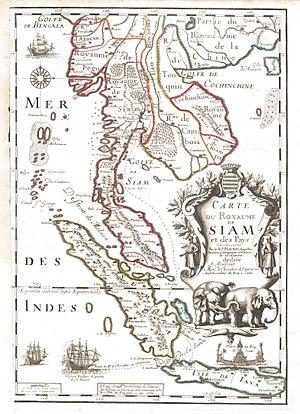
Carte du royaume de Siam et des pays circonvoisins
Le royaume d'Ayutthaya est un ancien royaume thaï, fondé en 1350 et disparu en 1767. Il occupait approximativement le territoire de l'actuelle Thaïlande, moins une partie dans l'est et le royaume de Lanna dans le nord.
Pierre Lambert de La Motte est un religieux français, évêque, l'un des fondateurs des Missions étrangères de Paris.
Alexandre II de Chaumont, chevalier, puis marquis de Chaumont est un officier de marine et diplomate français du XVIIᵉ siècle. Il est le premier ambassadeur français au Siam.